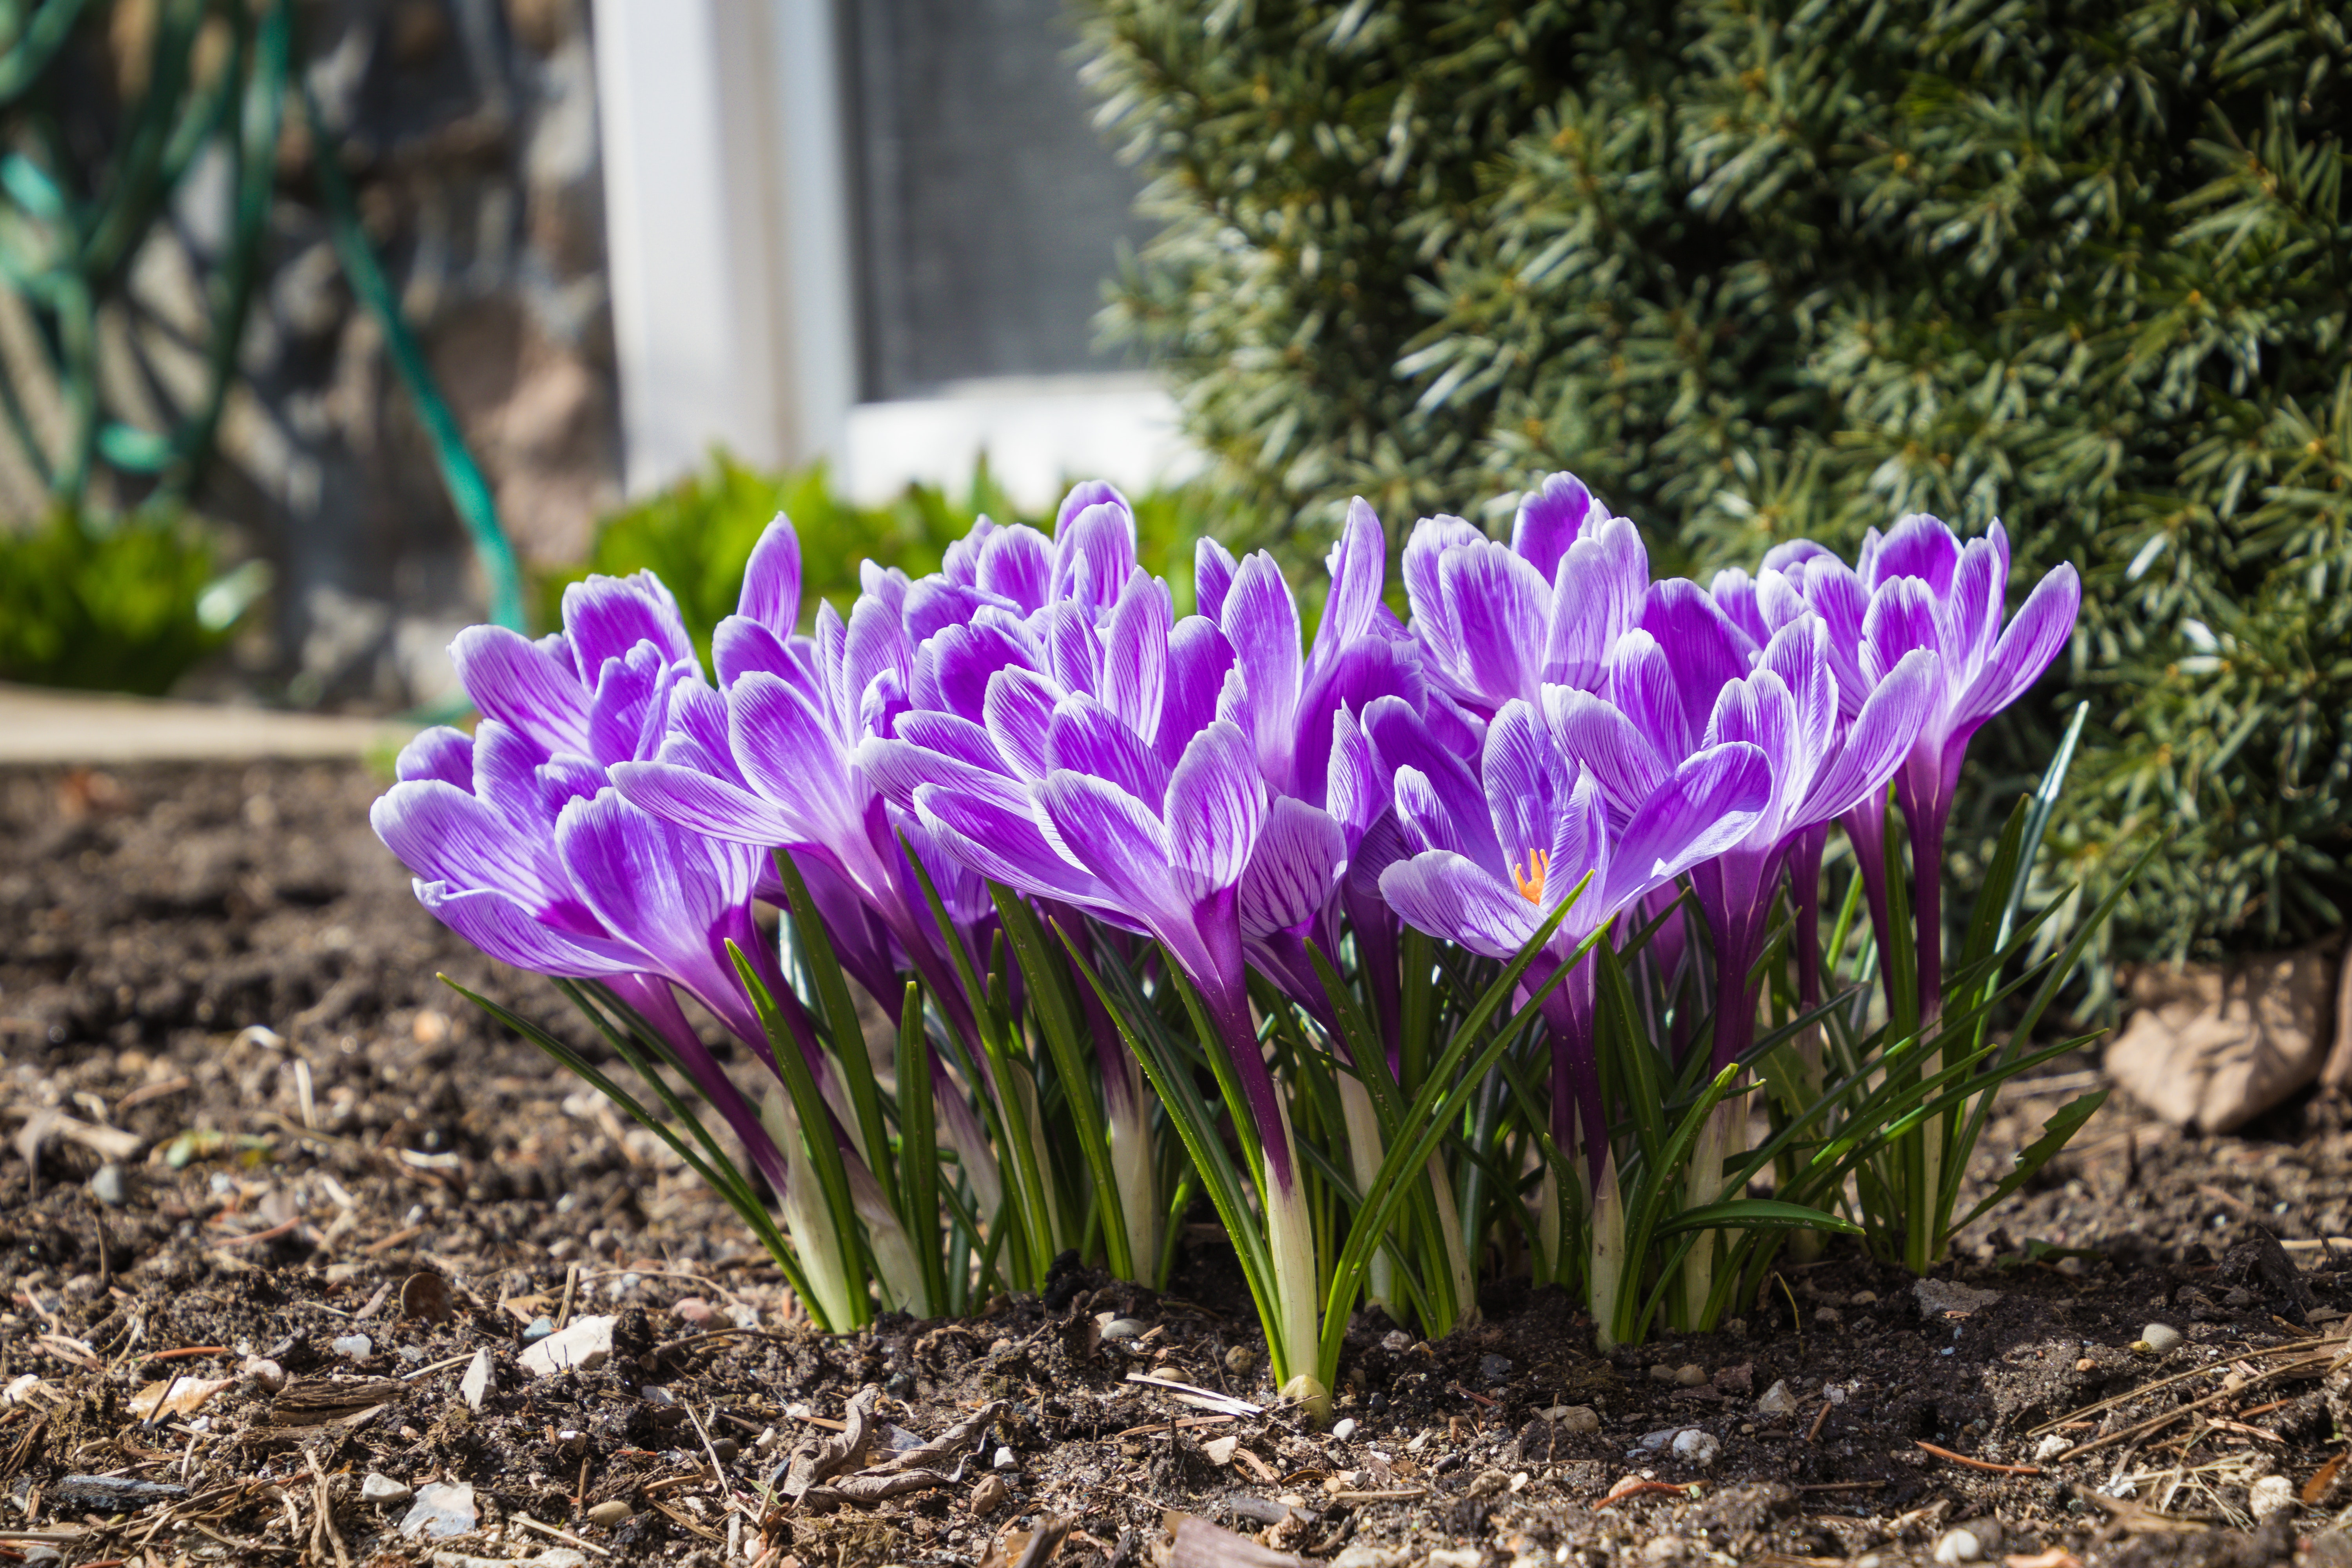
flower, flowering plant, plant, purple, tommie crocus, spring, crocus, spring crocus, botany, grass, petal, iris family, violet family, perennial plant